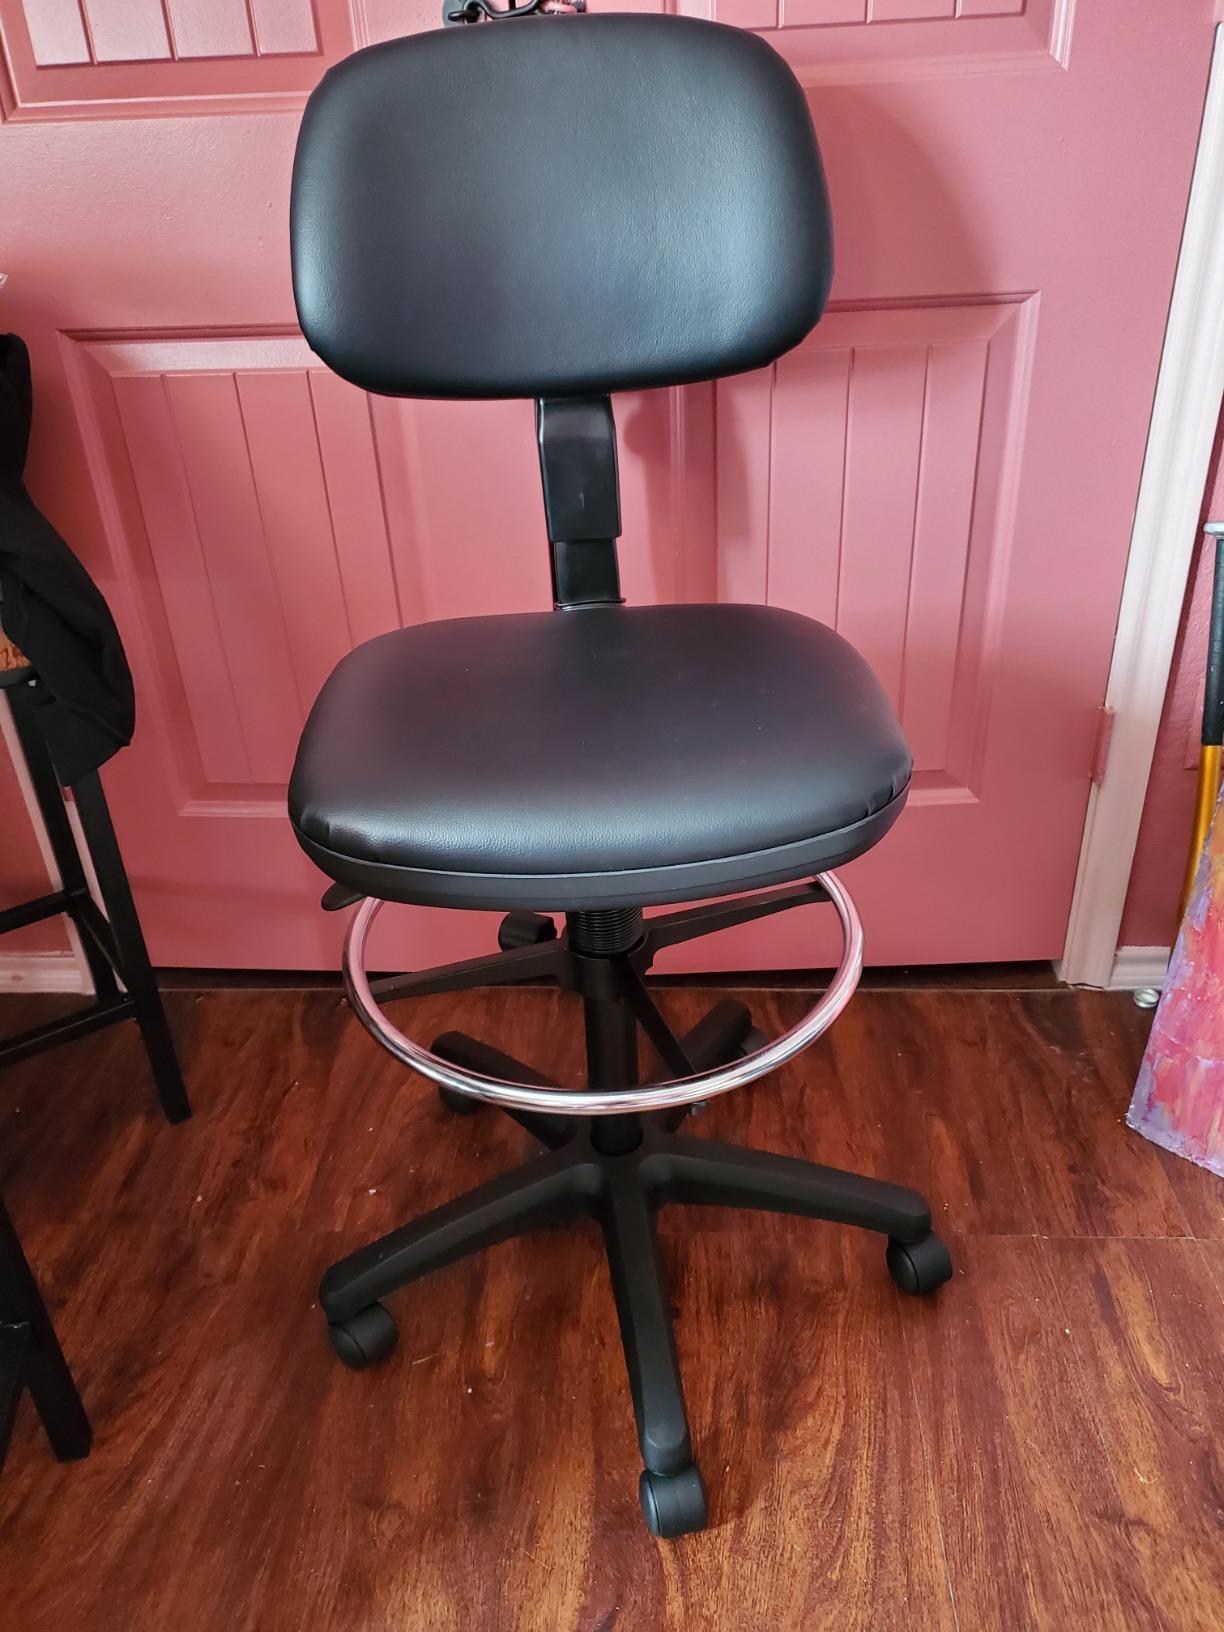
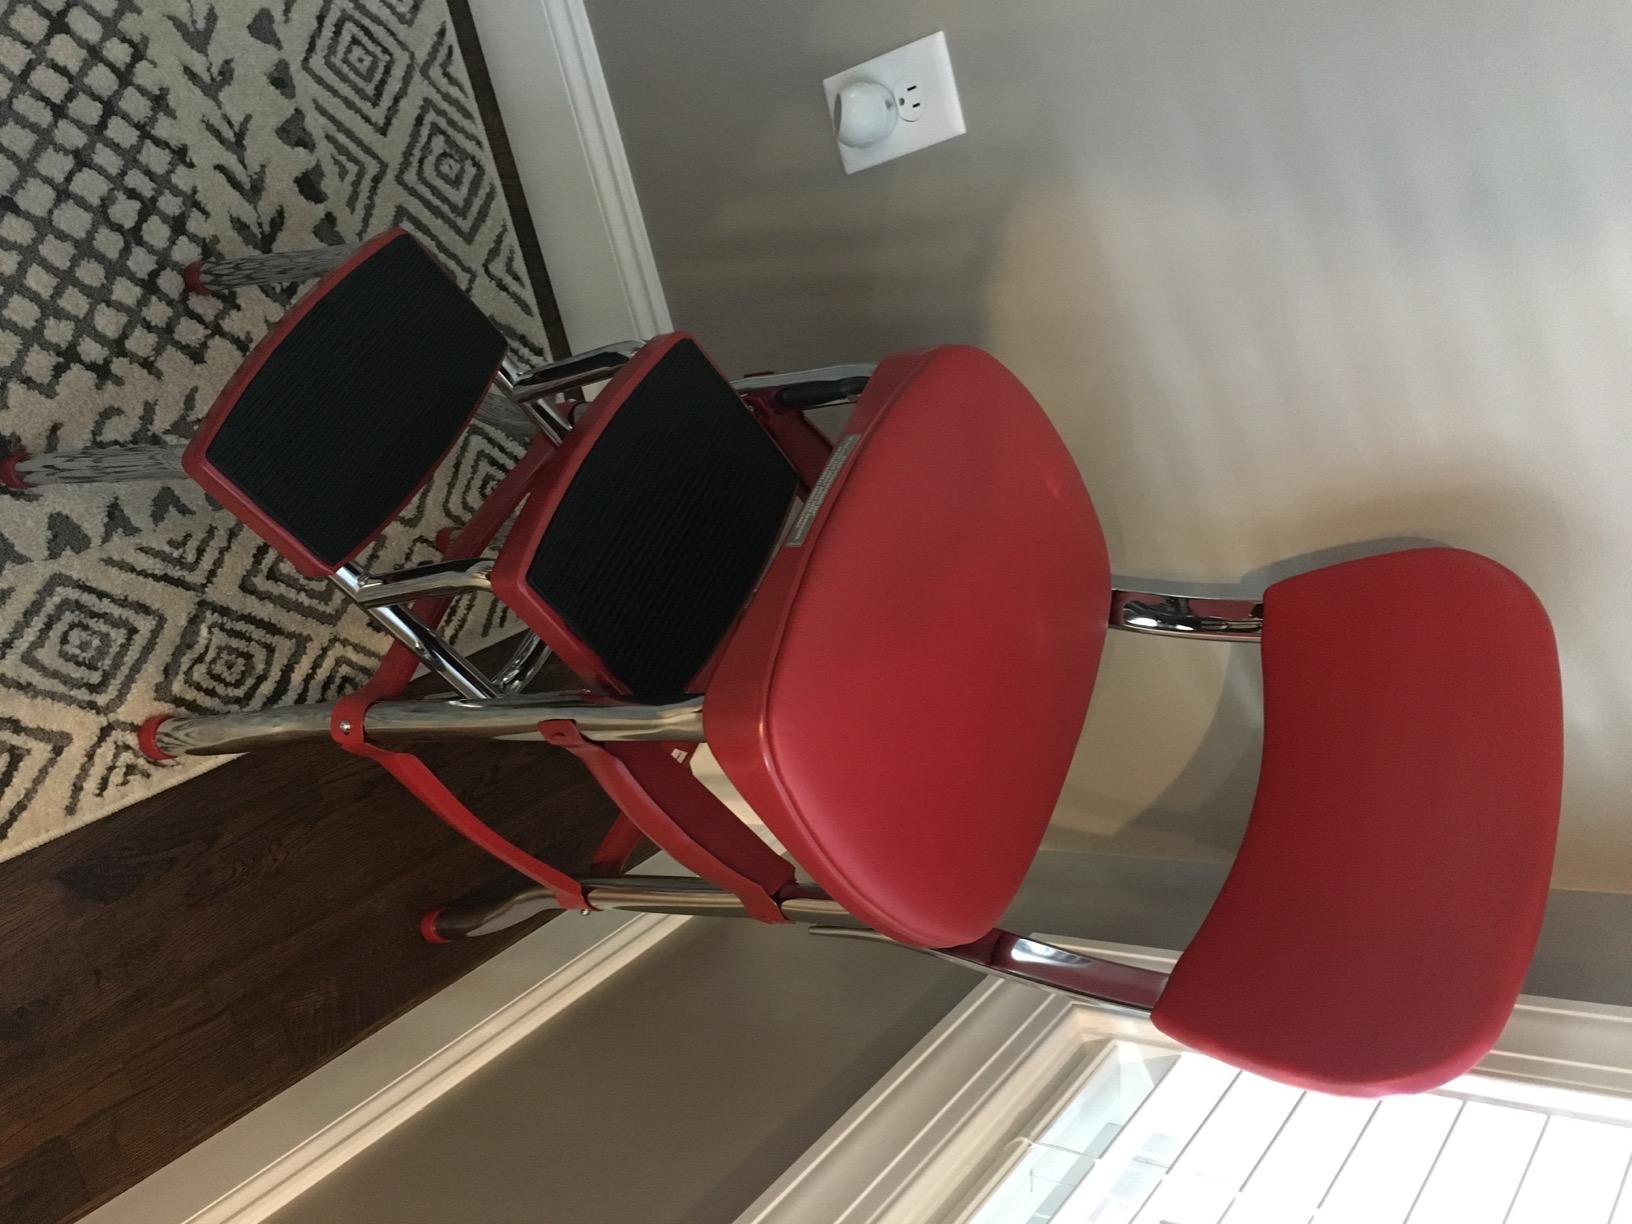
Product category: items_chair
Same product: no